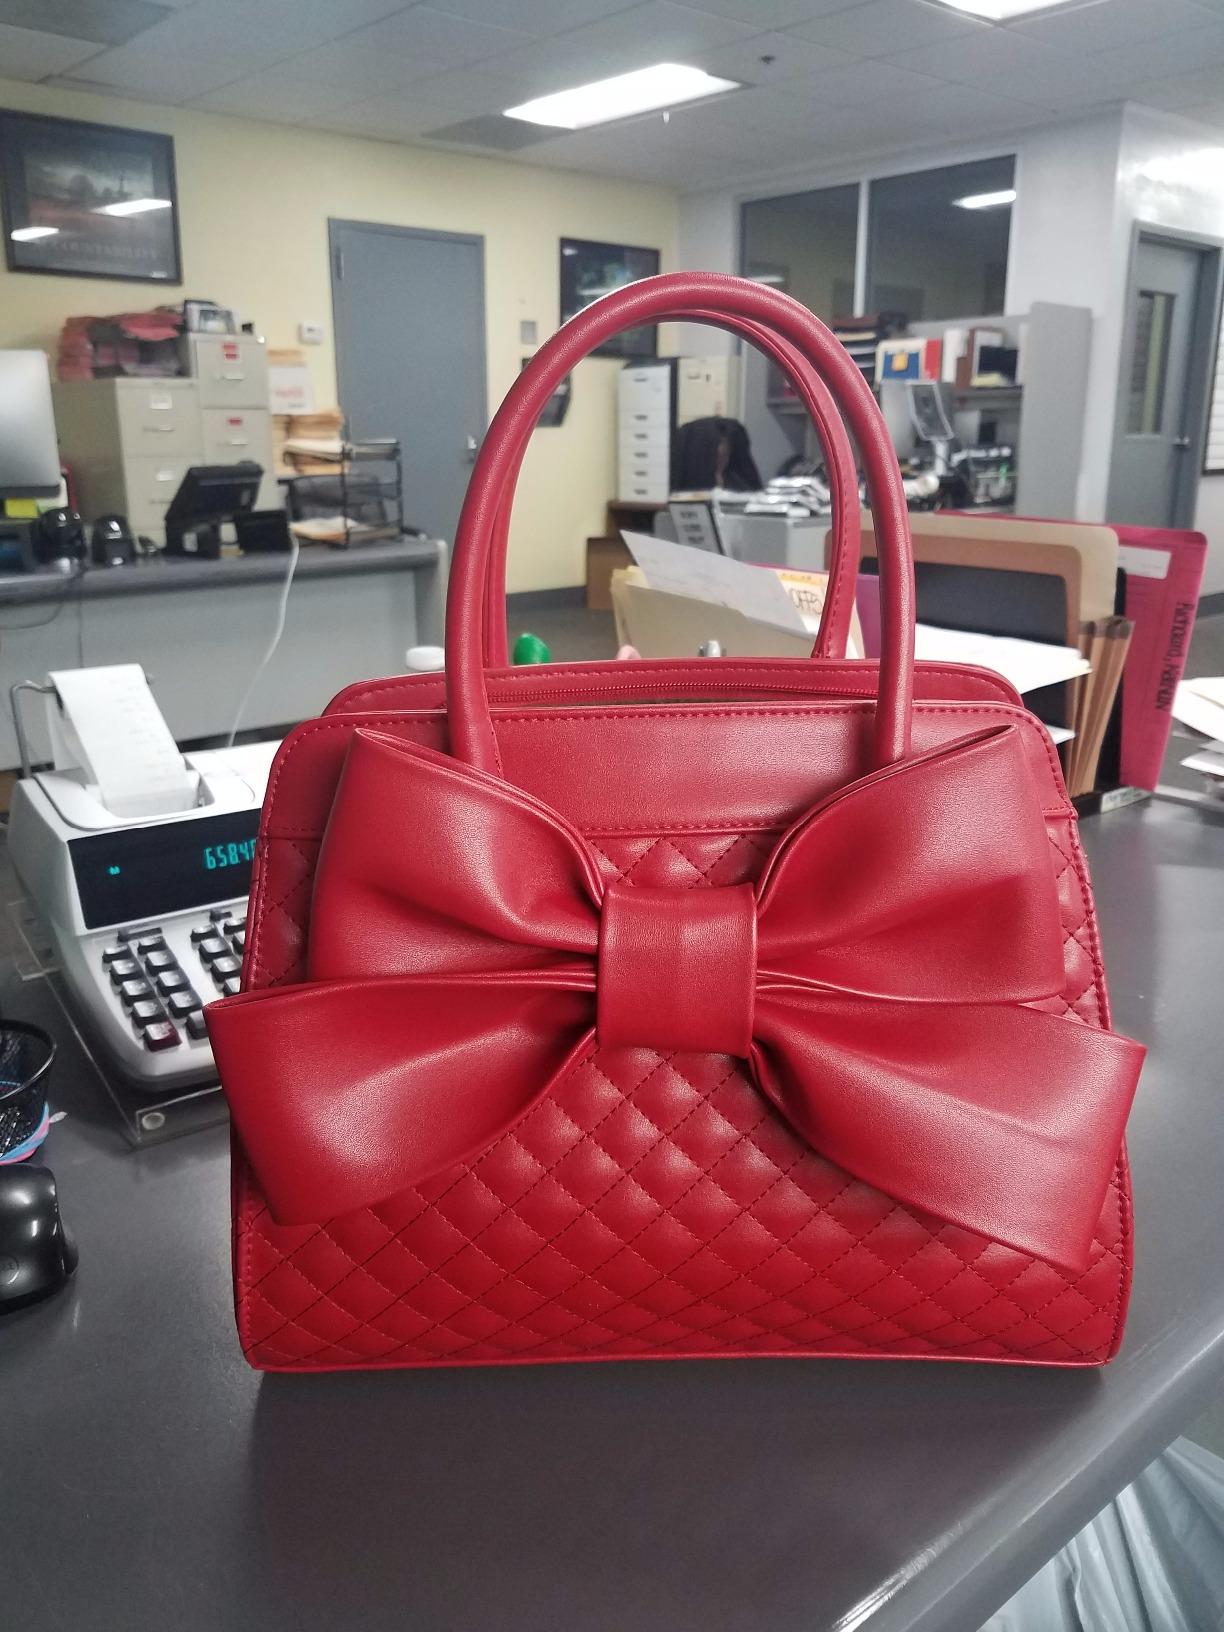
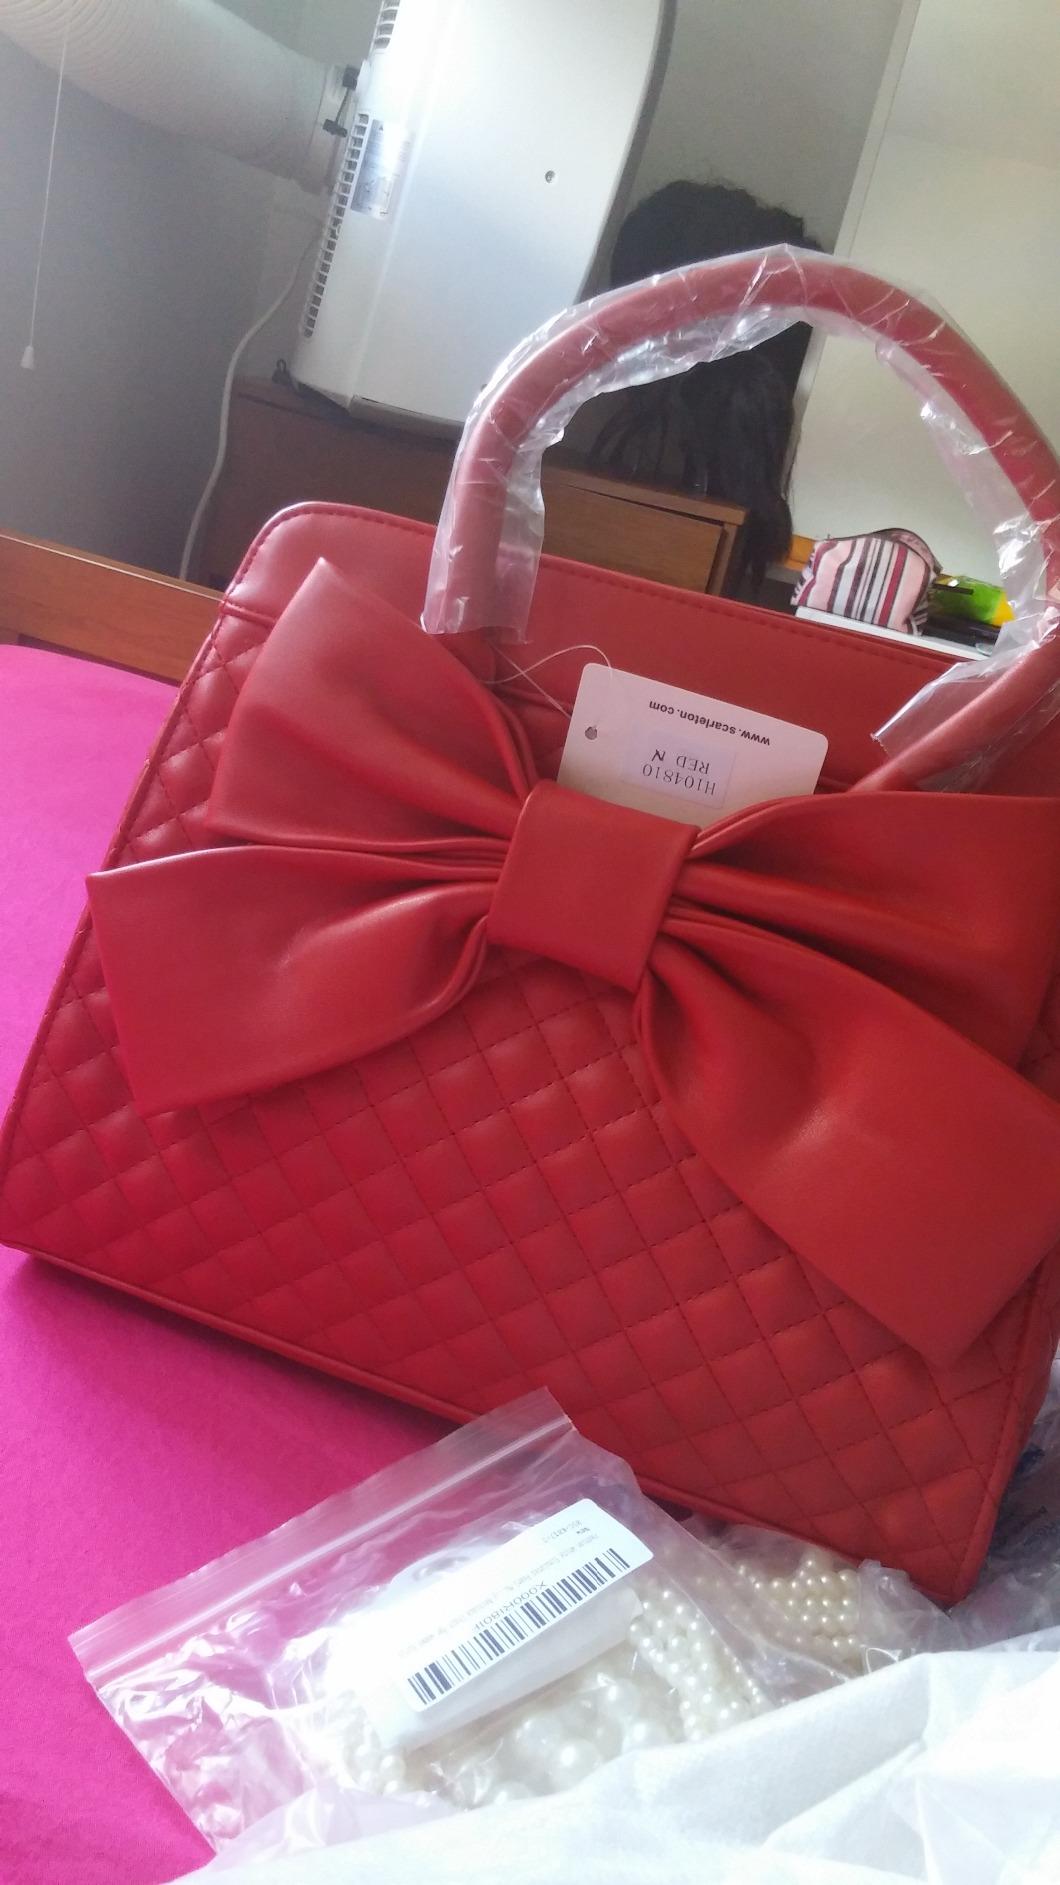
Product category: accessories_handbag
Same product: yes